Hadejia Jama'are River Basin Development Authority

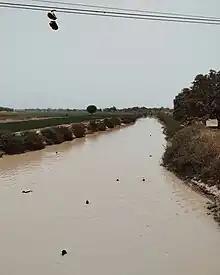
Hadejia River near Hadejia town.

The primary objectives of HJRBDA include water resource development for irrigation, flood control, and water supply, as well as promoting sustainable agriculture and rural development. The authority implements various projects such as building dams, constructing irrigation systems, and providing technical assistance to local communities to enhance water utilization for agricultural and other purposes.